MTV Sports: T.J. Lavin's Ultimate BMX

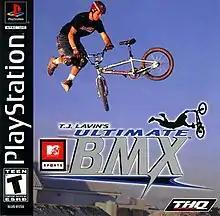

MTV Sports: T.J. Lavin's Ultimate BMX is a sports video game published by THQ for Game Boy Color in 2000, and for PlayStation in 2001. It features BMX rider T.J. Lavin on the cover.